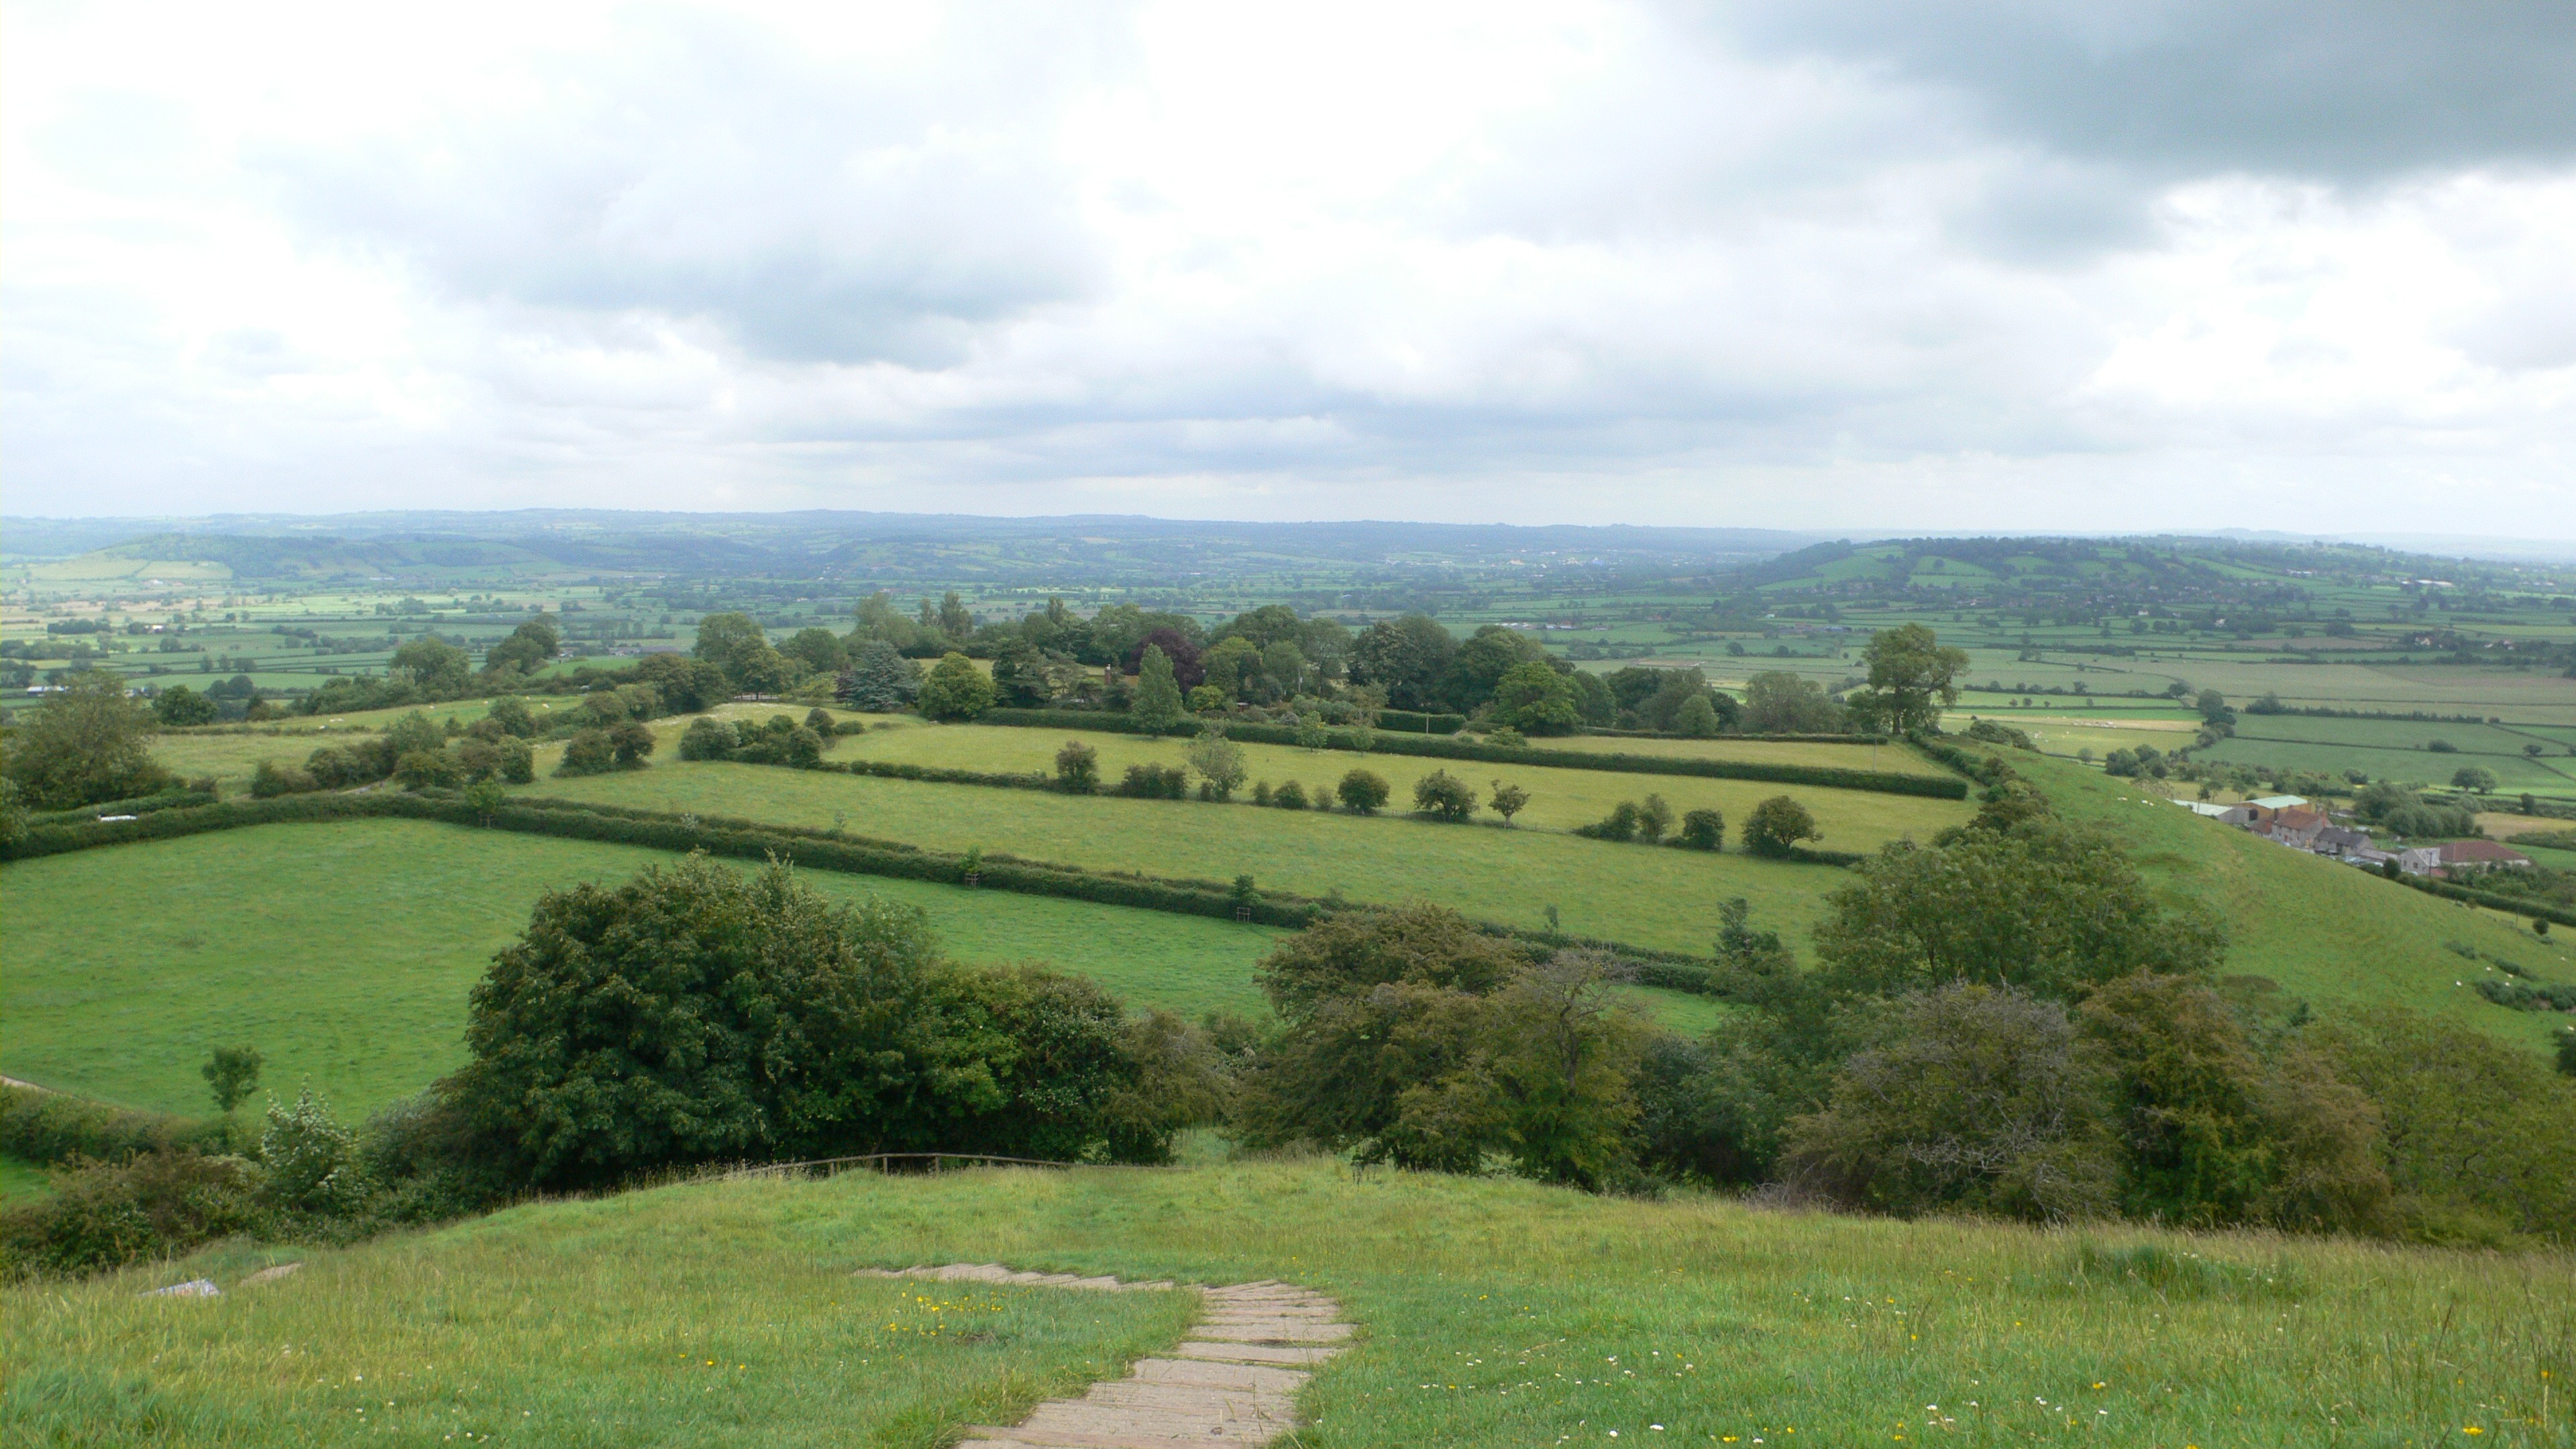
landscape, nature, outdoor, wilderness, field, farm, meadow, hill, land, panorama, village, wild, environment, scenic, pasture, natural, scenery, property, reservoir, agriculture, waterway, plain, england, grassland, plateau, estate, somerset, rural area, land lot